Walter Hampden

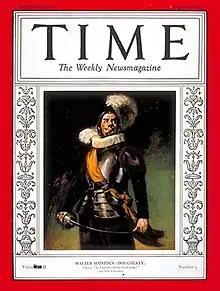
Hampden on the cover of "Time" in 1929, while he was the producer, director, star and theatre manager of a Broadway revival of "Cyrano de Bergerac"

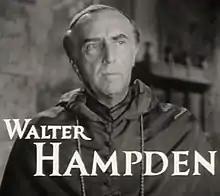
Hampden as the Archdeacon in "The Hunchback of Notre Dame" (1939)

John Garrett Underhill produced the first English-language version of "The Bonds of Interest (Los intereses creados)" by Jacinto Benavente, with Walter Hampden, in 1929.